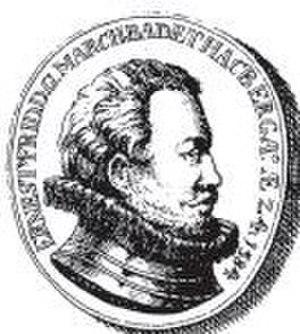
Ernest-Frédéric de Bade-Durlach co-margrave de Bade-Durlach de 1577 à 1604, margrave de Bade-Bade de 1596 à 1604.